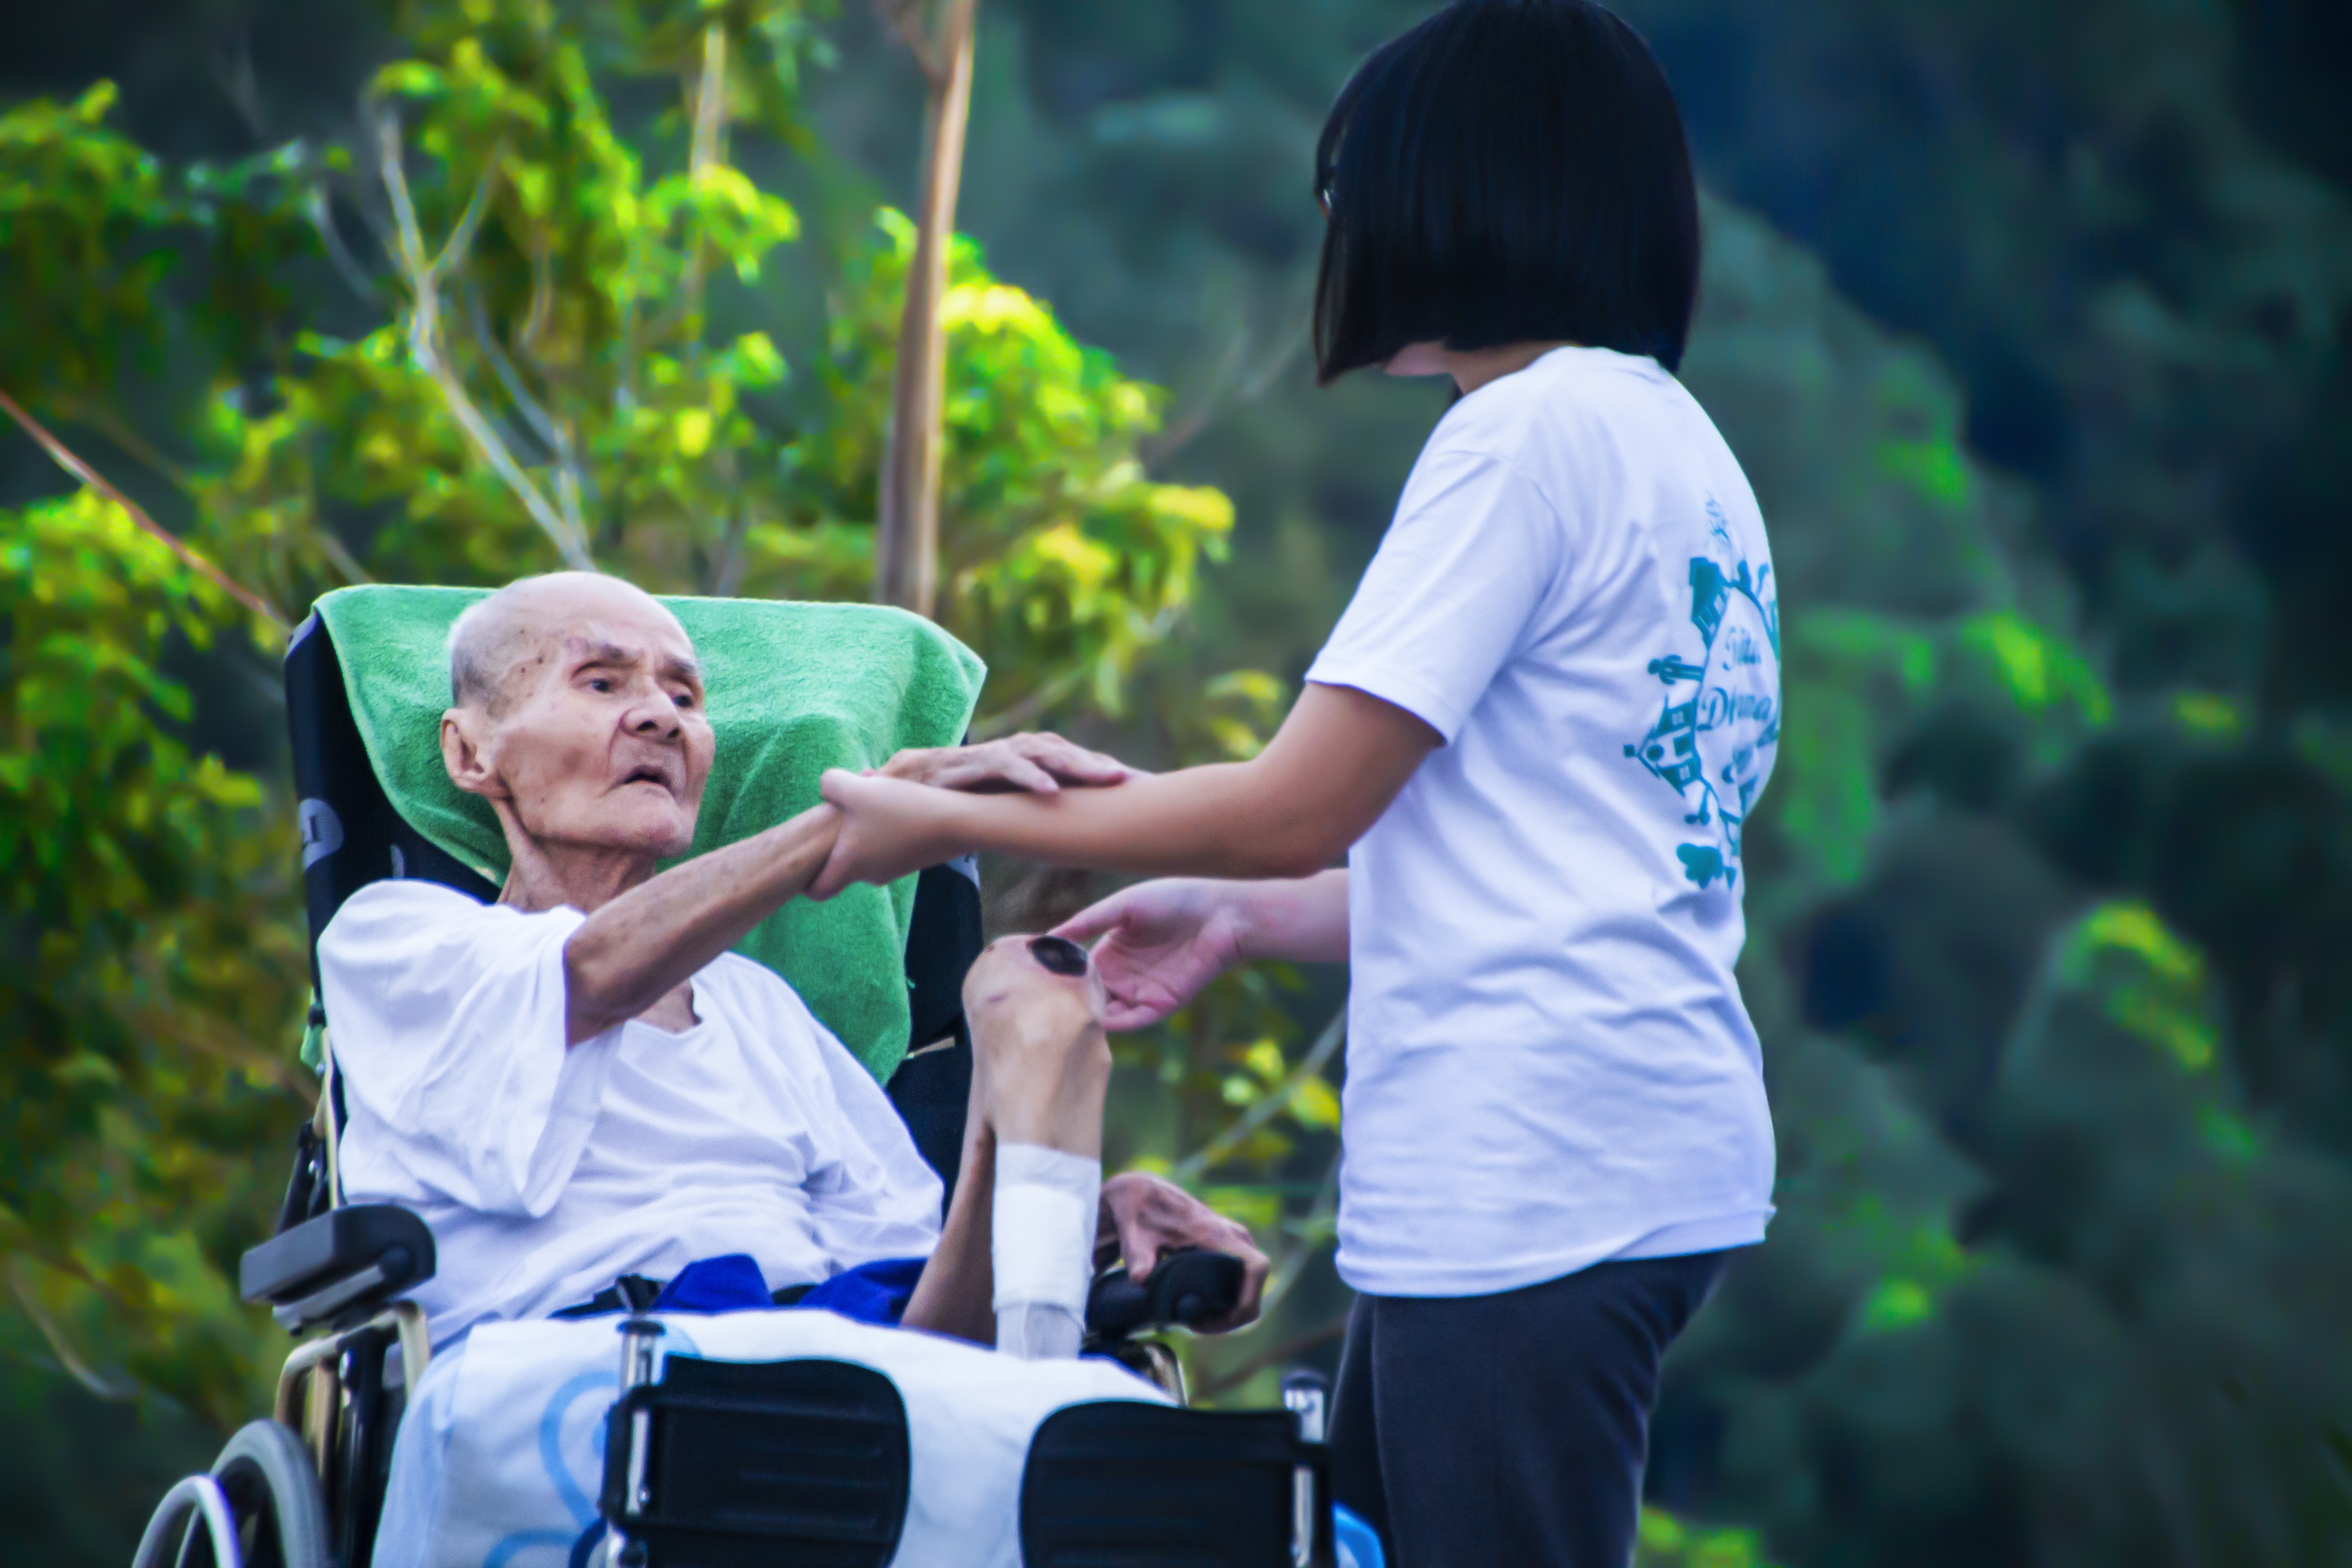
man, people, old, spring, green, child, care, elder, help, elderly, nurse, support, caring, aged, hospice, disabled, patient, disability, nursing, elder care, assistance, helpful, helping, caregiver, caretaker, social group, caring for elder